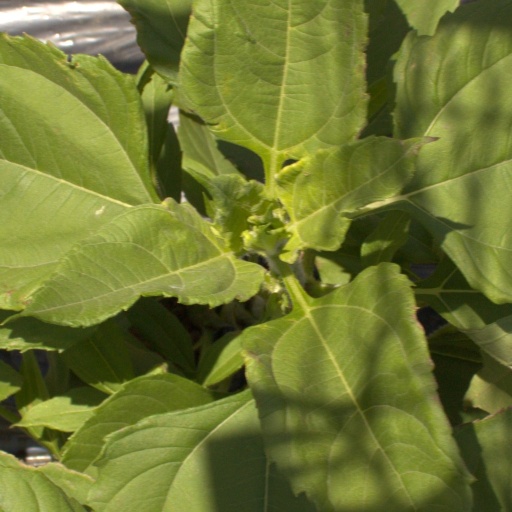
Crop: Jerusalem artichoke